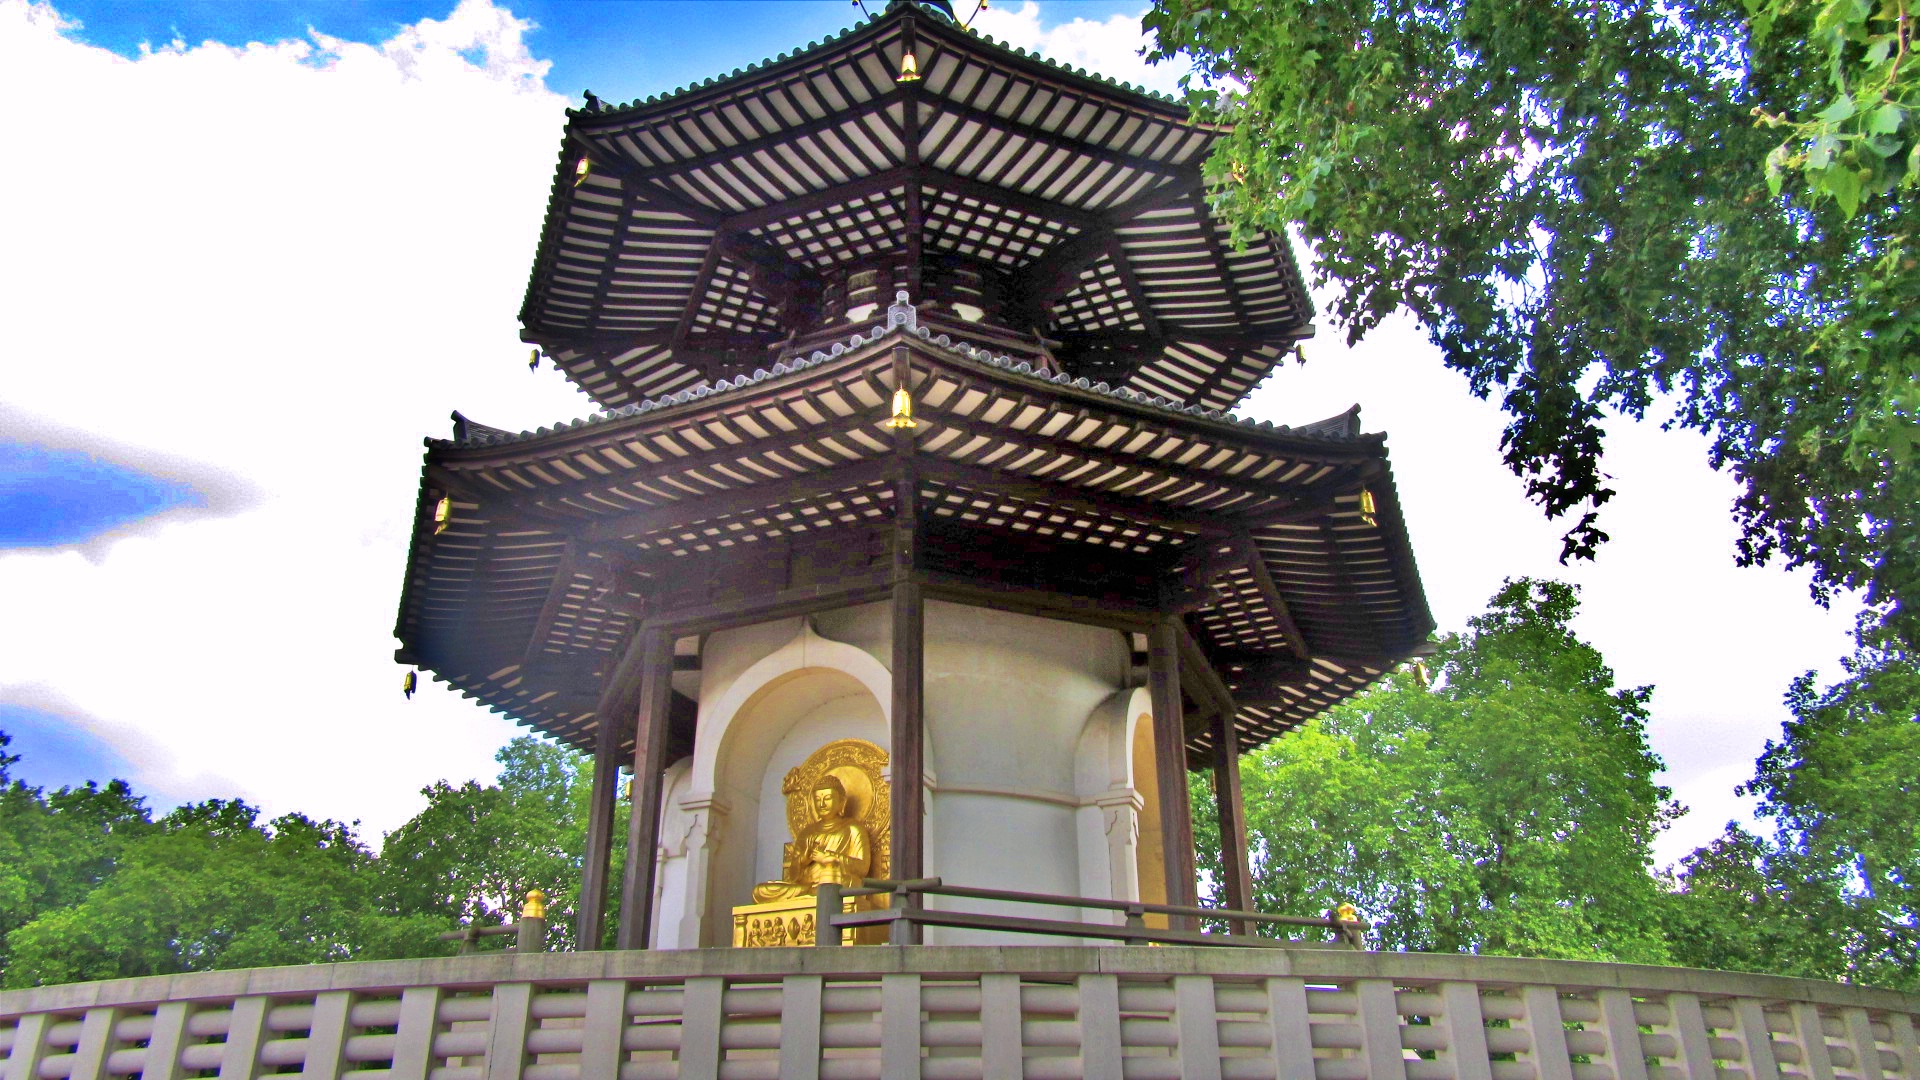
looking, architecture, landmark, building, shrine, place of worship, chinese architecture, sky, temple, historic site, pagoda, tree, house, facade, japanese architecture, tourist attraction, wat, tourism, church, leisure, classical architecture, world, chapel